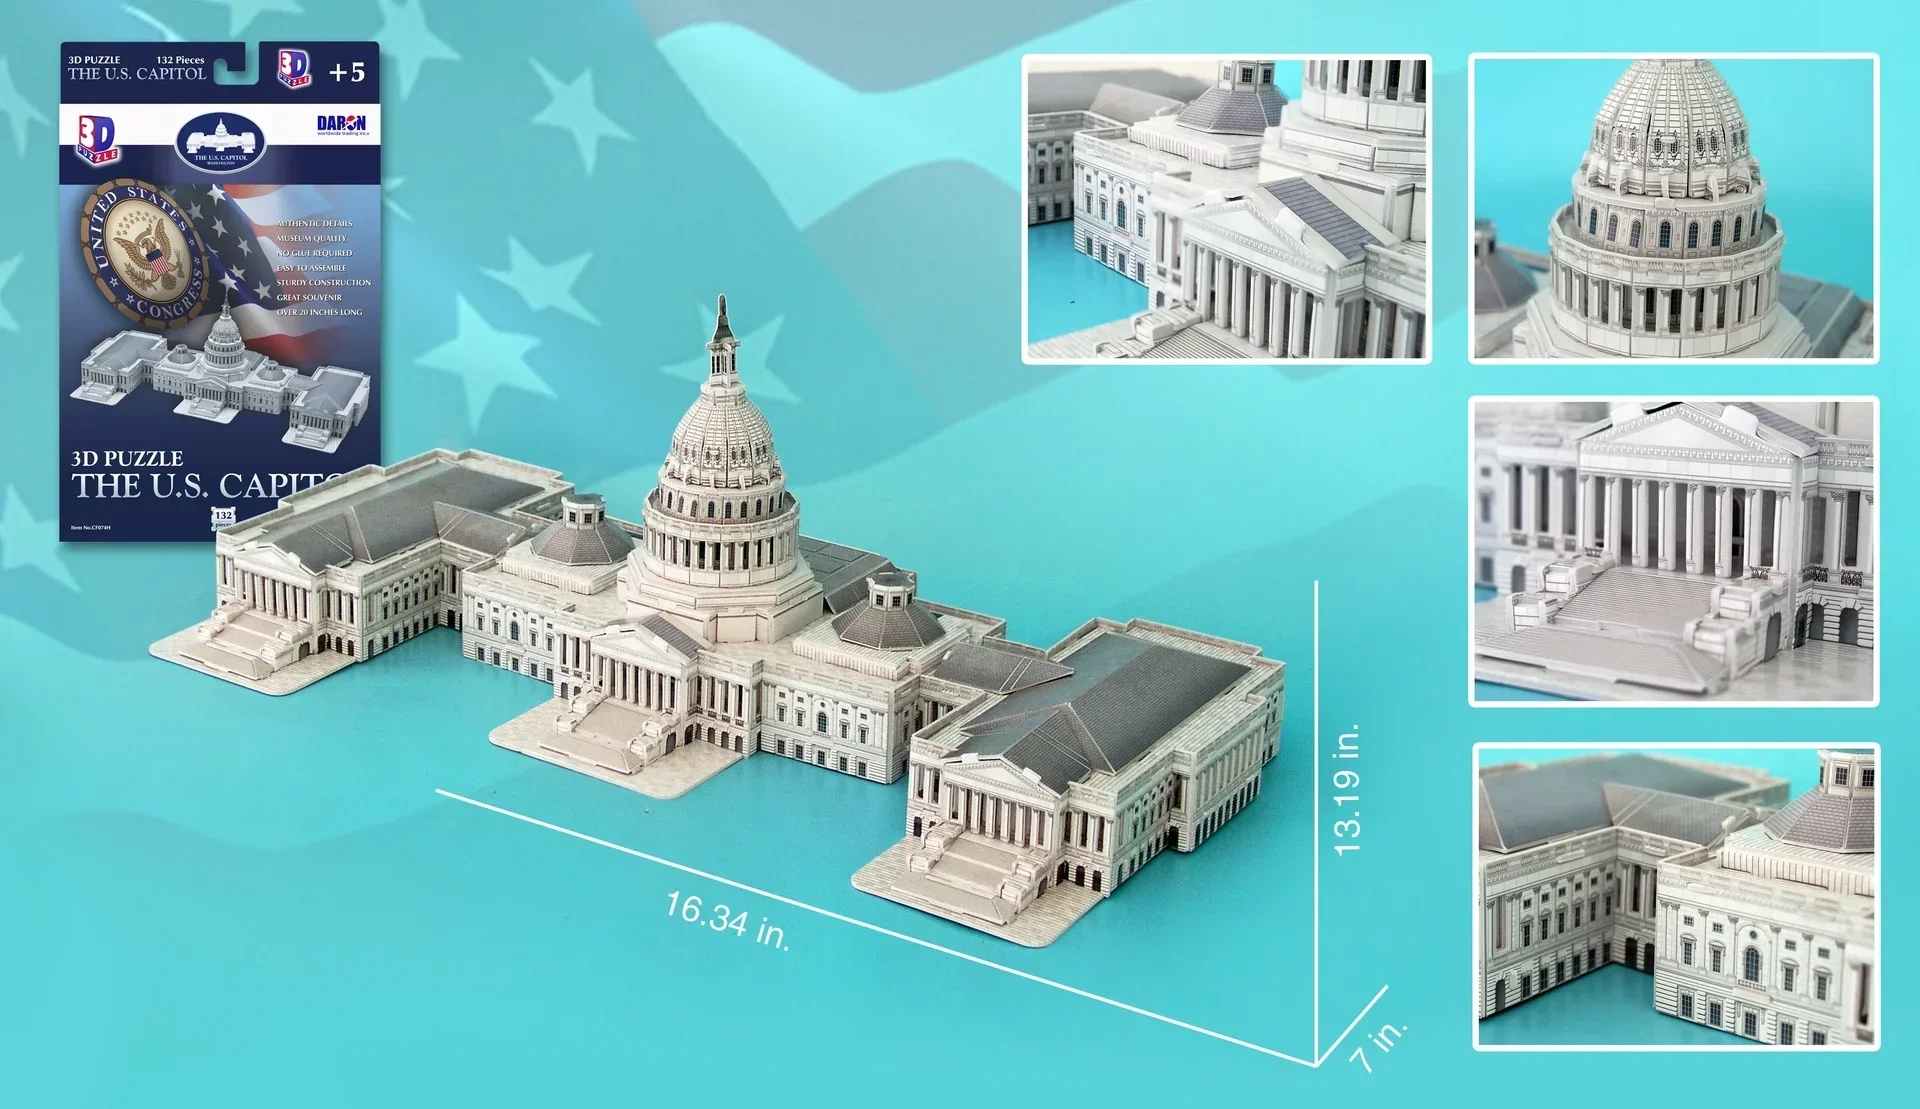
Daron US Capitol Building 132 Pieces - 74
The most beautiful and famous landmarks in the world are now yours to have in your home. Incredibly detailed, fun to assemble and beautiful to display. Collect them all! This 132 piece US Capitol building 3D Puzzle is authentic in detail, museum quality with no glue required. This puzzle is easy to assemble with sturdy construction. Makes a great souvenir. 16.34" W x 7" D x 13.19" H Ages 5+ The United States Capitol building is located in Washington D.C. on top of Capitol hill at the eastern end of the National Mall. It is among the most symbolically important buildings in the nation. In 1792 Secretary of State Thomas Jefferson and President George Washington proposed a design competition to solicit designs for the Capitol. The prize was to be $500 and a city slot. Unfortunately none of the plans submitted within the time frame of the competition were satisfactory and such none were chosen. A late entry made by William Thornton, an amateur architect was praised by both Thomas Jefferson and President Washington who was enamored with its "Grandeur, Simplicity, and Beauty". Though there were some changes made to Thornton's original plans, construction of the Capitol began on September 18, 1793 with President Washington laying the cornerstone. Not long after the completion of both wings of the building the Capitol was set on fire by British troops during the War of 1812. Reconstruction of the damage began in 1815 and further construction continued through 1864. Since that time there have been many construction phases, leading us to the architecturally impressive building we have today. After two centuries the Capitol building still serves as the meeting chambers for the Senate and the House of Representatives and is one of the most recognizable historic buildings in Washington. With its 540 rooms divided among five levels the Capitol covers a ground area of 175,170 square feet and has about 16.5 acres of floor area. It stands not only as a focal point of the legislative branch but also as a centerpiece of Capitol hill.
Brand: Daron
Category: Toys & Games > Puzzles > Jigsaw Puzzles